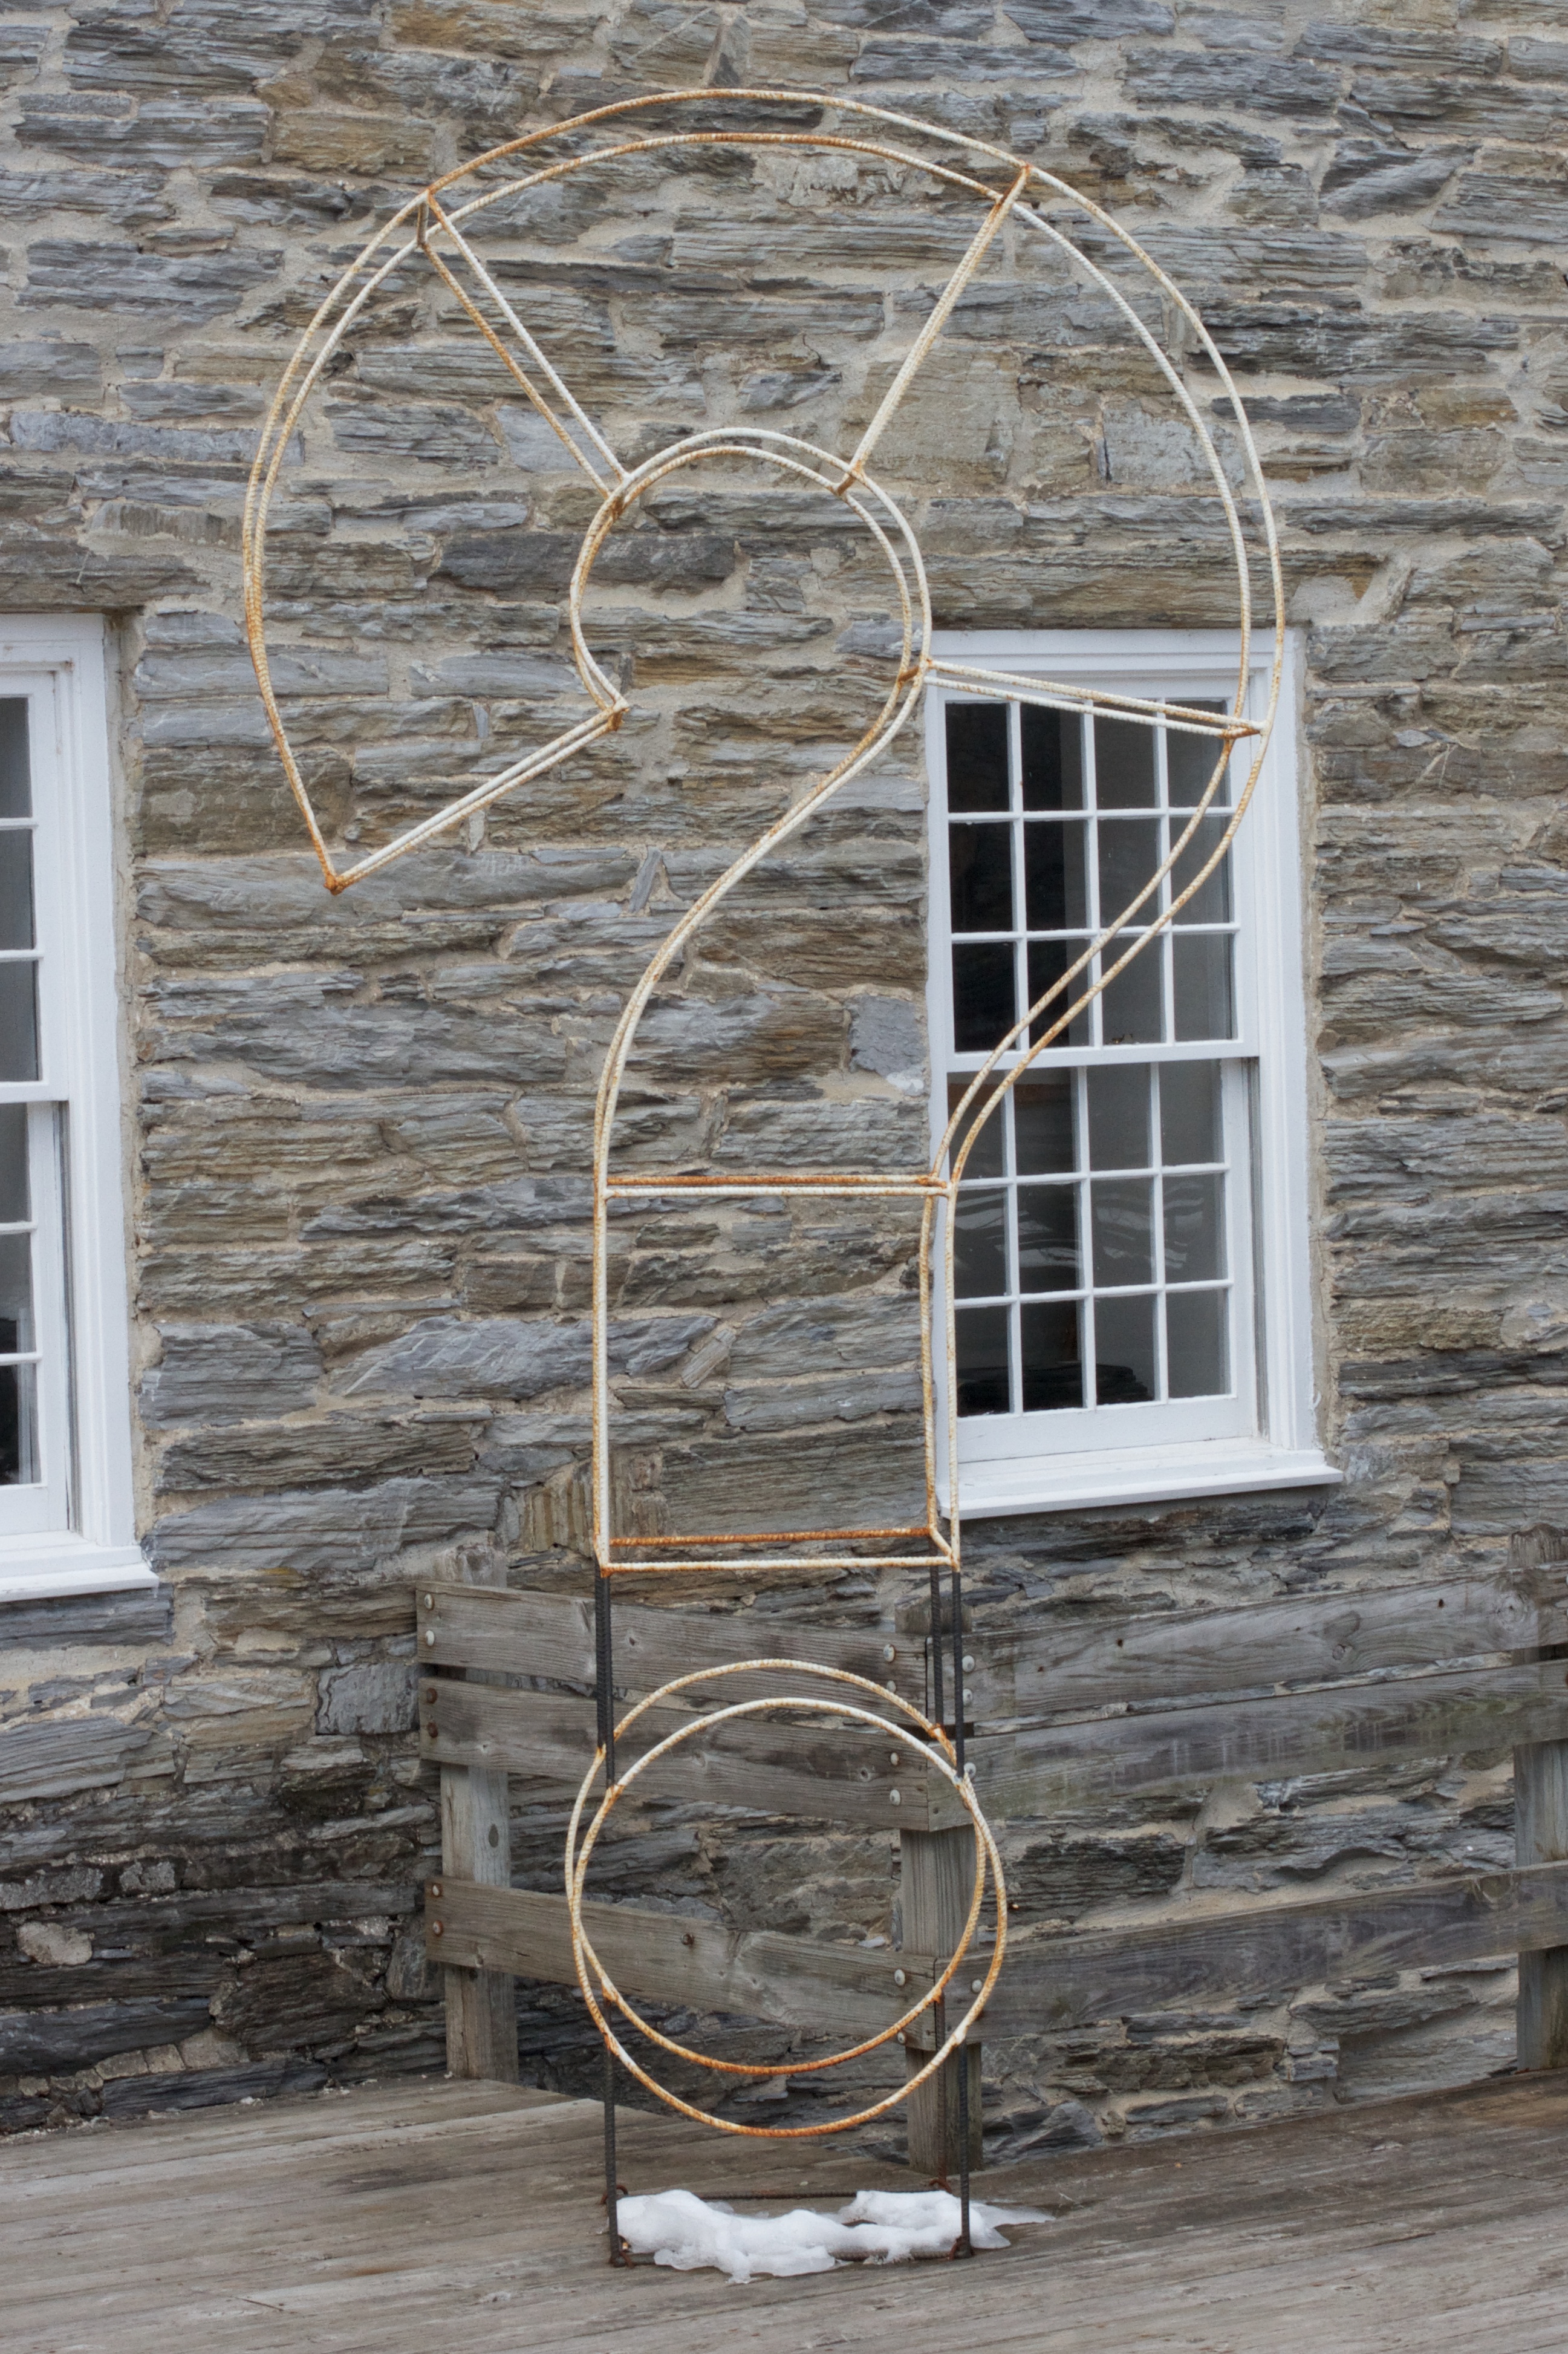
wood, window, wall, lighting, sculpture, art, iron